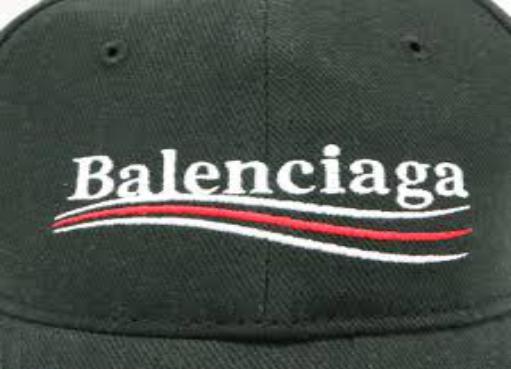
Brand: Balenciaga
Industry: Clothes